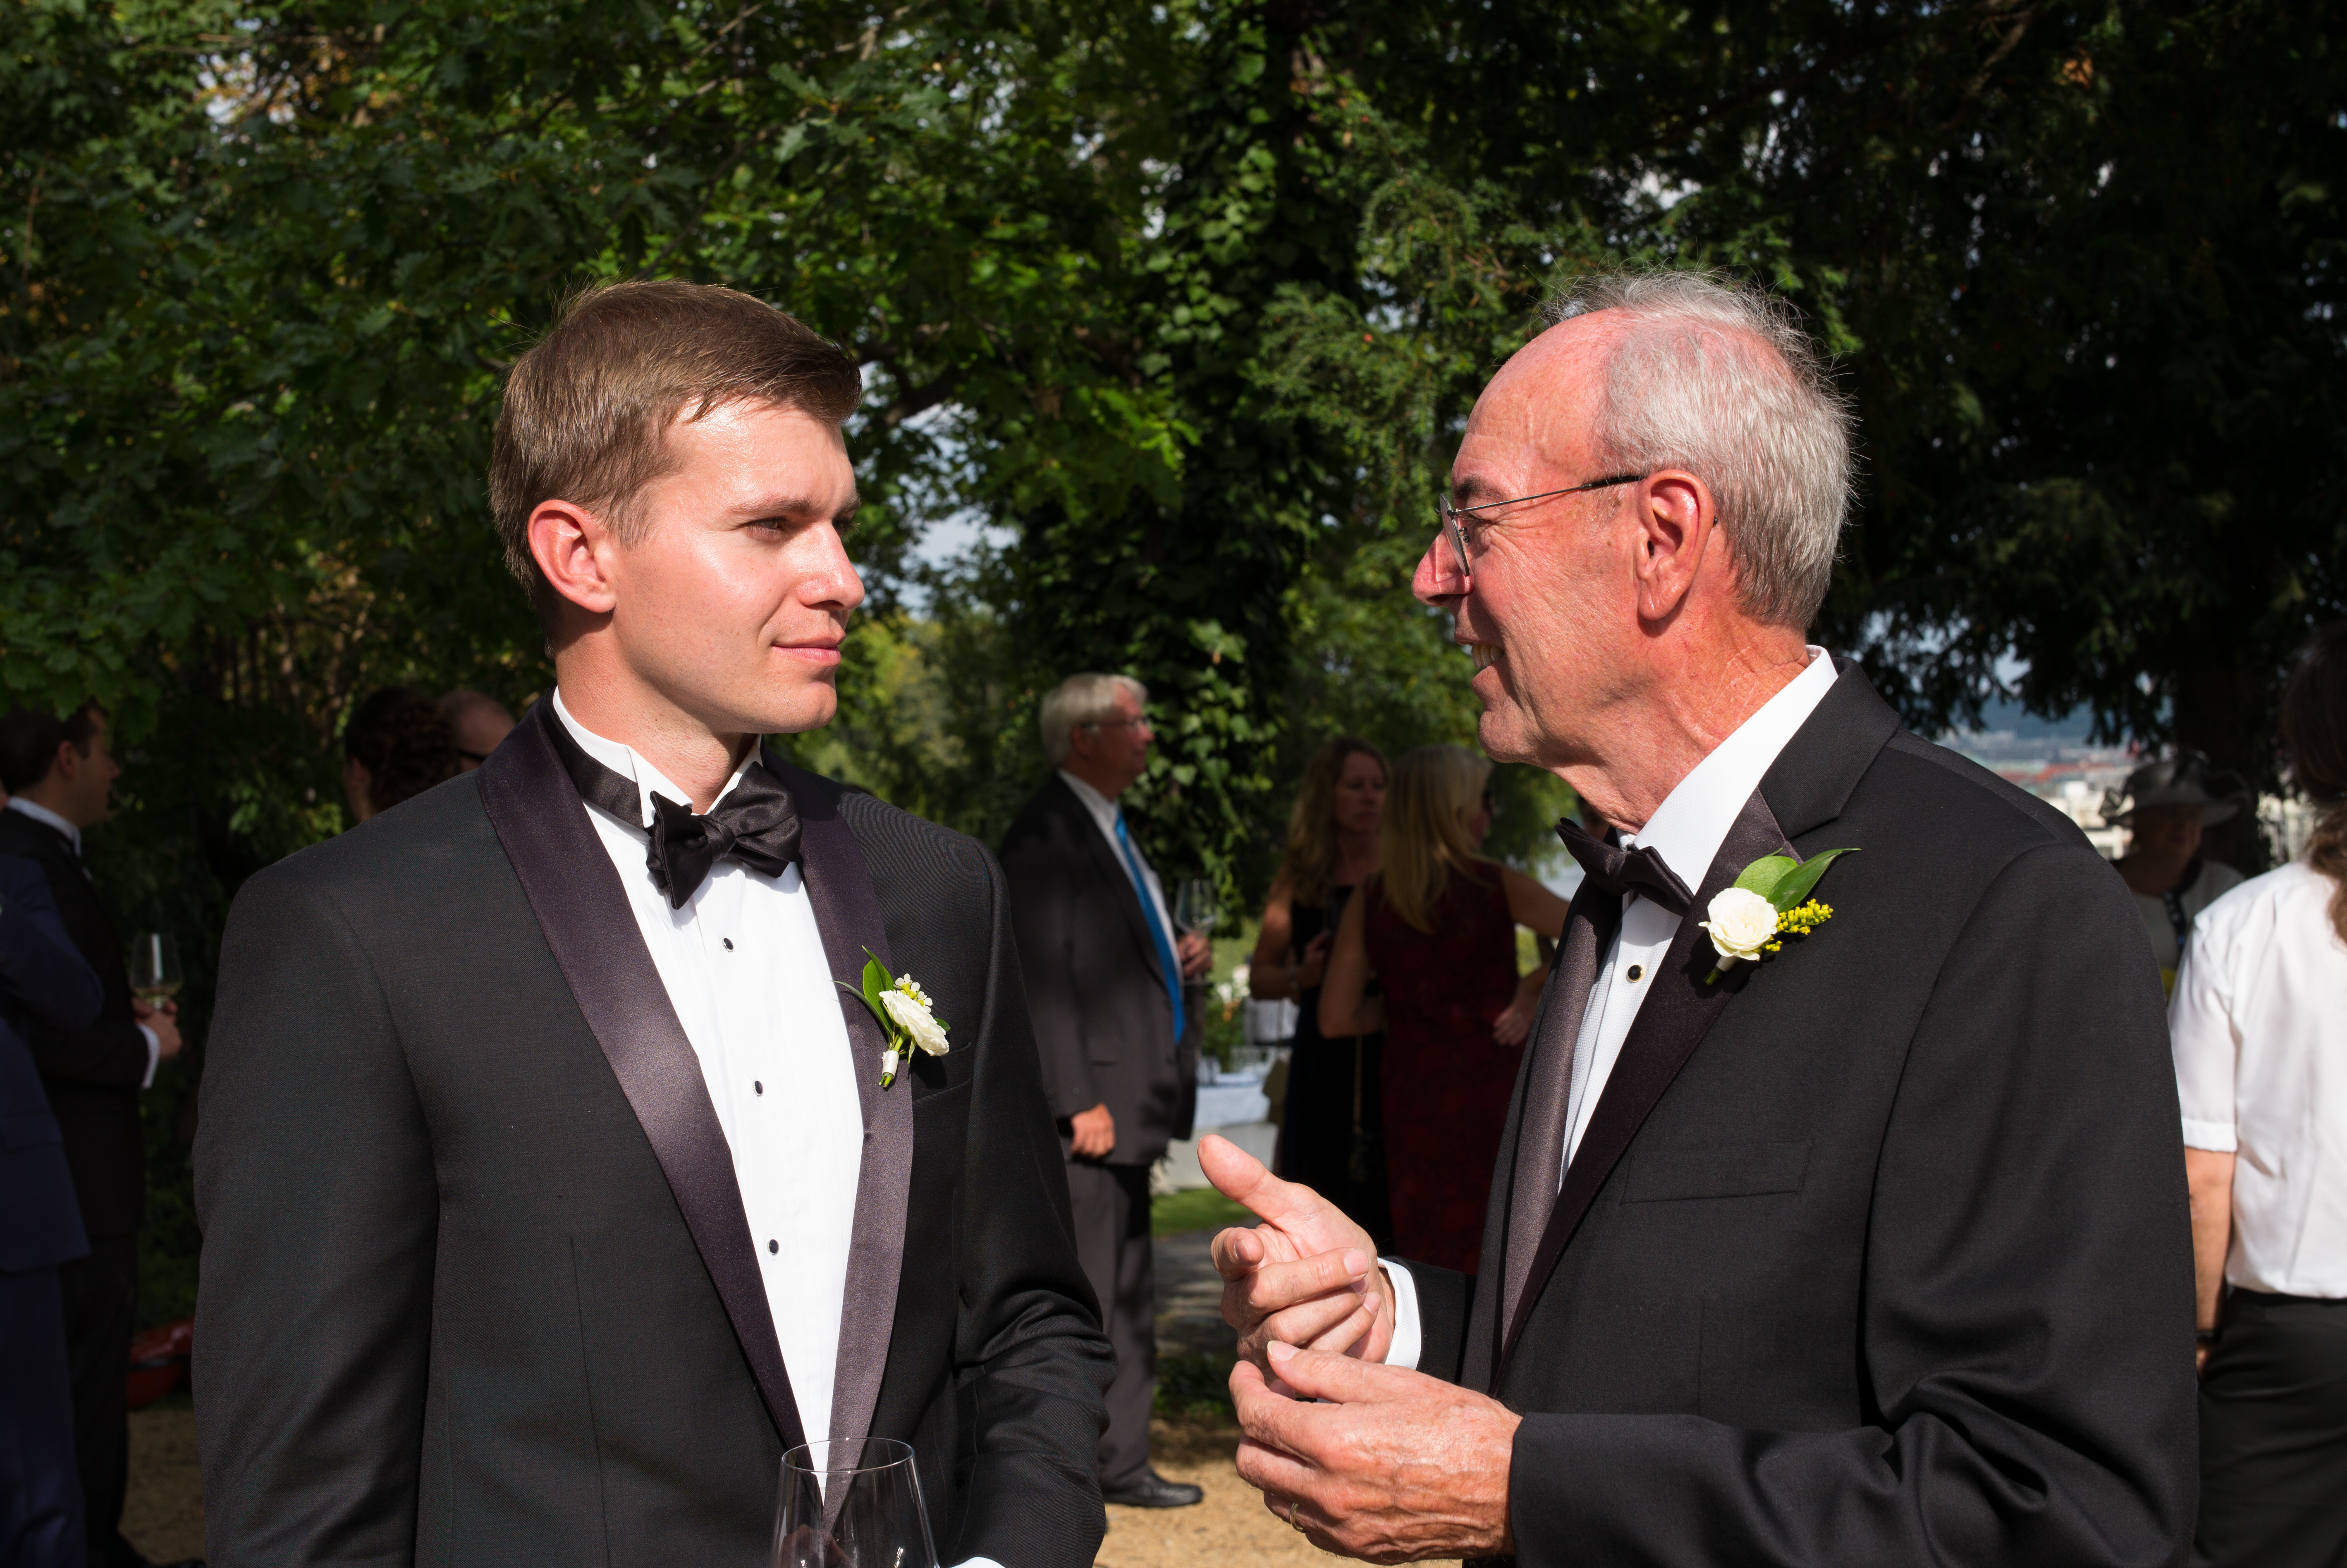
man, wedding, groom, ceremony